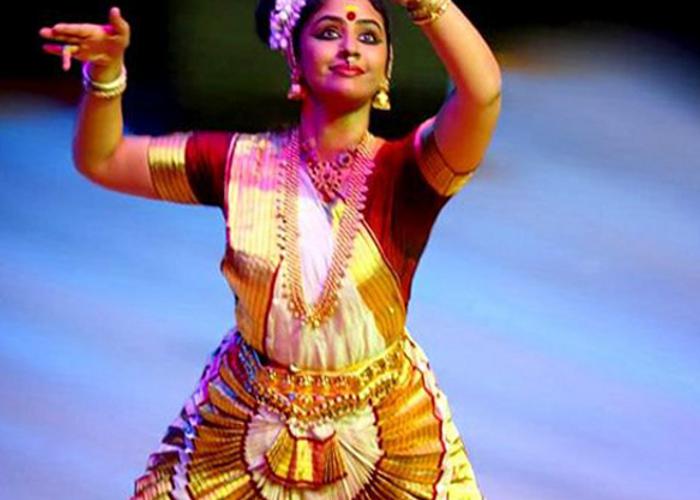
Dance form: mohiniyattam